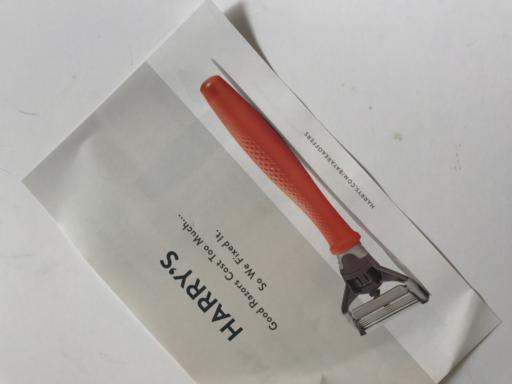
Waste category: paper